New Zealand king shag

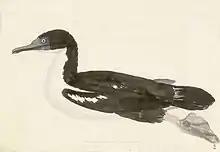
Watercolour by Georg Forster who accompanied James Cook on his second voyage

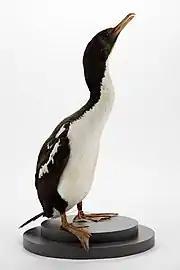
Male New Zealand king shag from the collection of Auckland Museum

It is a large (76 cm long, 2.5 kg in weight) black and white cormorant with pink feet. White patches on the wings appear as bars when the wings are folded. Yellow-orange swellings (caruncles) are found above the base of the bill. The grey gular pouch is reddish in the breeding season. A blue eye-ring indicates its kinship with the other blue-eyed shags. They show sexual dimorphism, with males being larger than females. This difference is noticeable as early as 17 days after hatching.